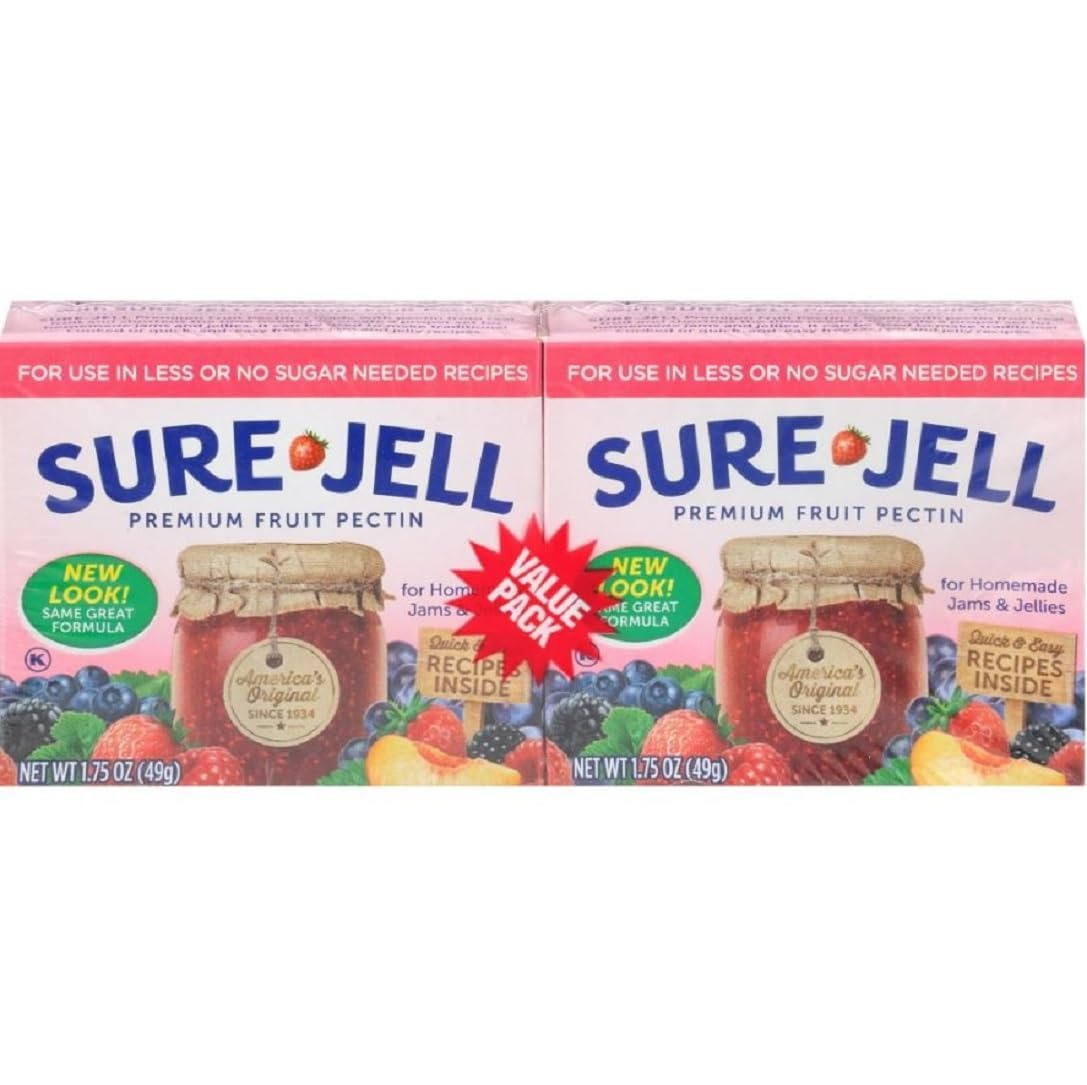
Item Name: Sure-Jell Premium Fruit Pectin, 2 Count-3.5 Ounce
Bullet Point 1: One 1.75 oz. box of Sure-Jell Original Premium Fruit Pectin
Bullet Point 2: Sure-Jell Original Fruit Pectin for homemade jelly and jam
Bullet Point 3: Gelling agent makes canning easier
Bullet Point 4: Dry pectin suitable for use with many fruits
Bullet Point 5: Food thickener is sugar and fat free per serving
Value: 3.5
Unit: Ounce

Price: 5.155